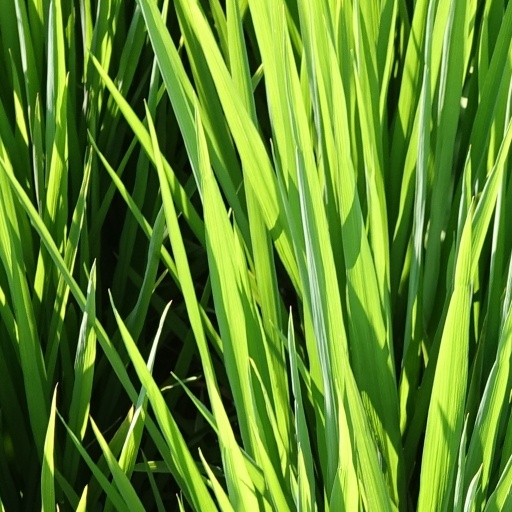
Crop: rice